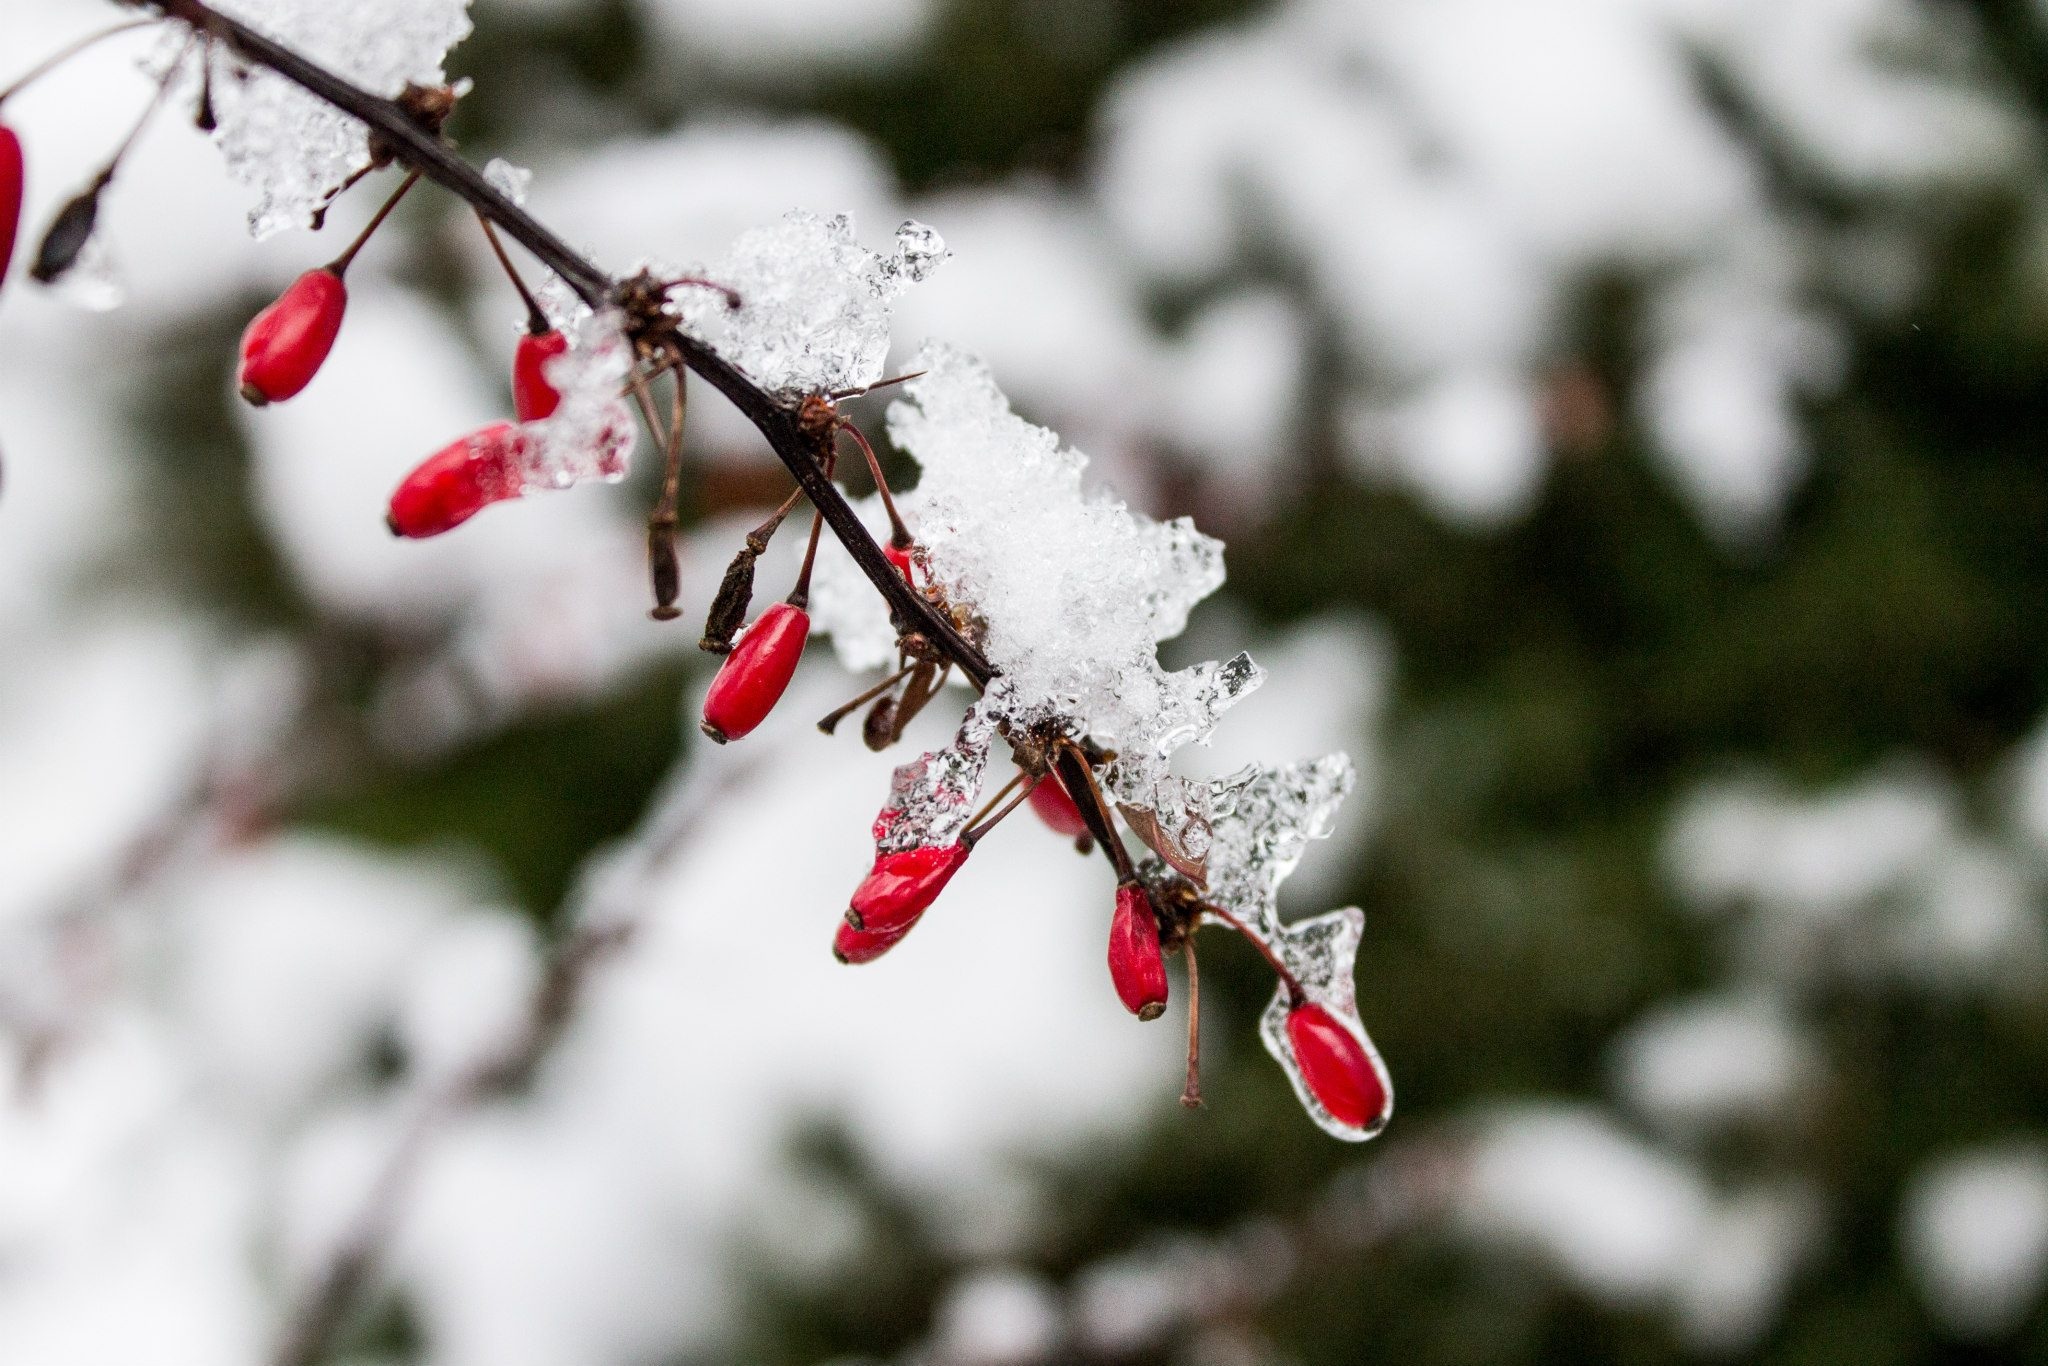
tree, nature, branch, blossom, snow, cold, winter, plant, white, leaf, flower, frost, ice, spring, red, weather, holiday, botany, flora, season, twig, freezing, hip, macro photography, rose hips, woody plant